Capu Midia Training Range

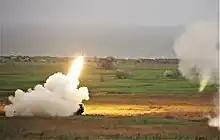
Romanian HIMARS at Capu Midia

In addition to the air defense activities, for both national units and subunits, tactical exercises with units from NATO or other states are also organized at the base. These include landing exercises, training camps, and exercises for special forces. Countries that participated in these exercises include France, Belgium, the United States of America, Canada, Germany, Moldova, Israel, the Netherlands, Slovenia, Bulgaria and Georgia.